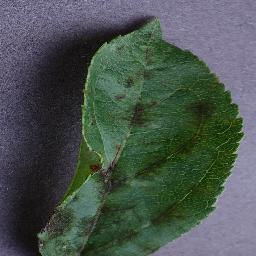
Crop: apple
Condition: scab